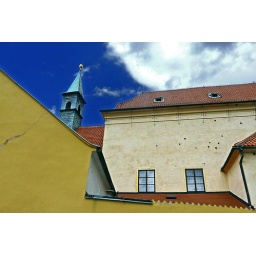
looking the sky in a narrow street of Prague